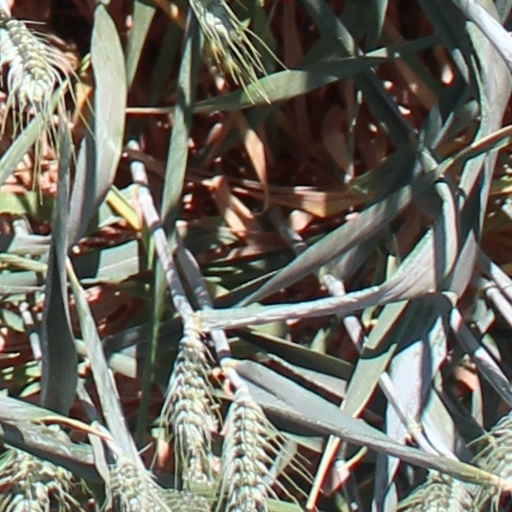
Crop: wheat